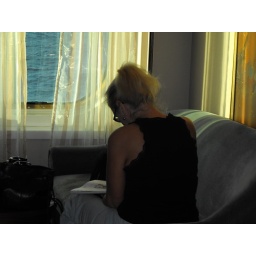
Reading in the ship library